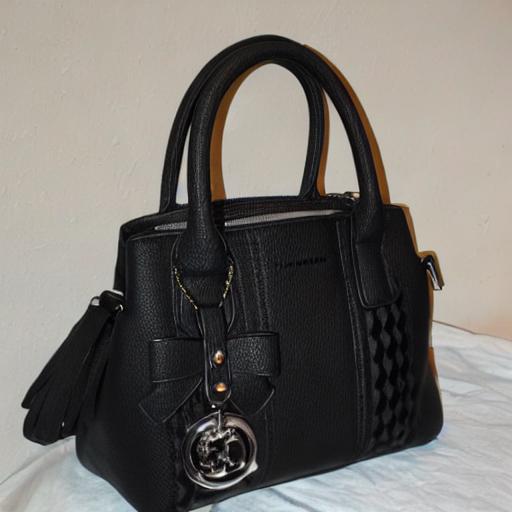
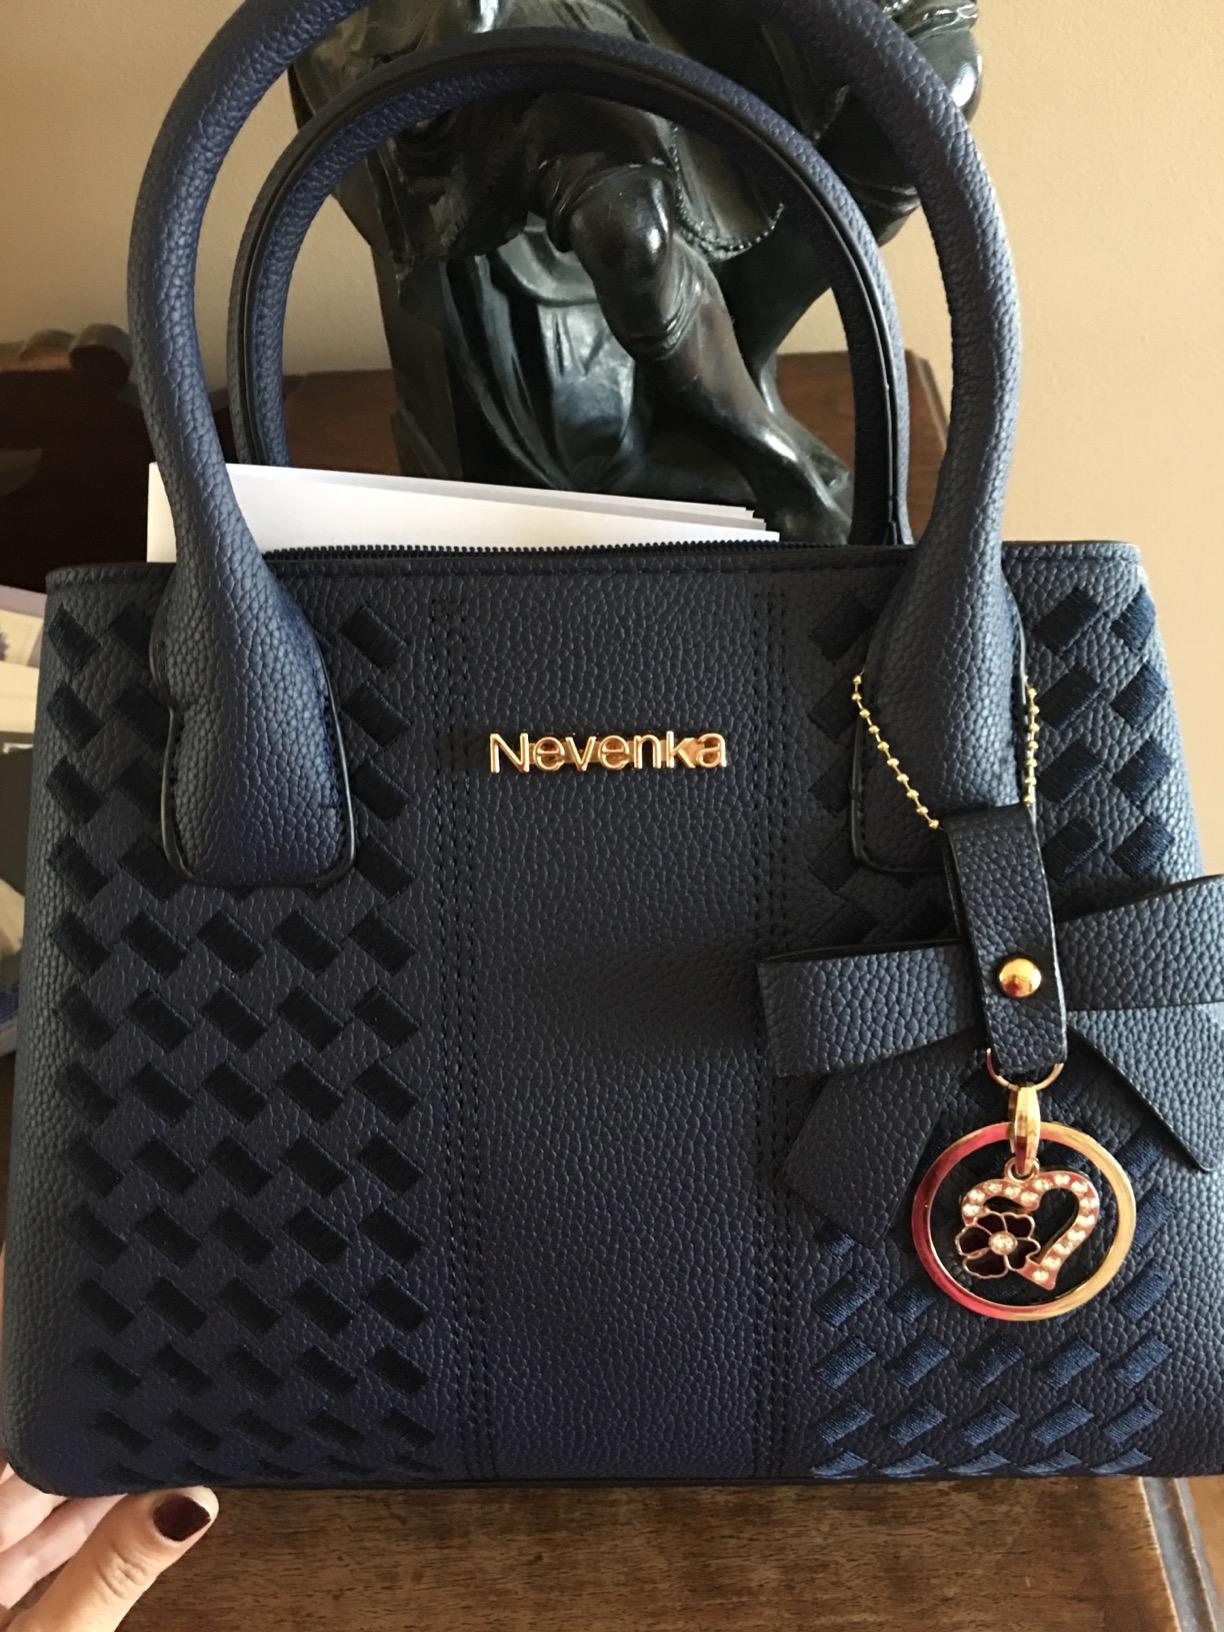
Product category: accessories_handbag
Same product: no